Scratchbury Camp

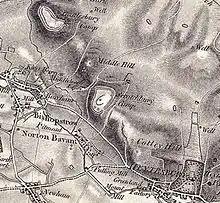
1817 Ordnance Survey Map of Scratchbury Camp

Scratchbury is on the edge of the chalk plateau of Salisbury Plain, and within the area of "Norton Bavant Chalk Downland Edge", as described by the "West Wiltshire Landscape Character Assessment". The hill has extensive views overlooking the Wylye valley to the south.